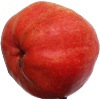
Label: red_pear